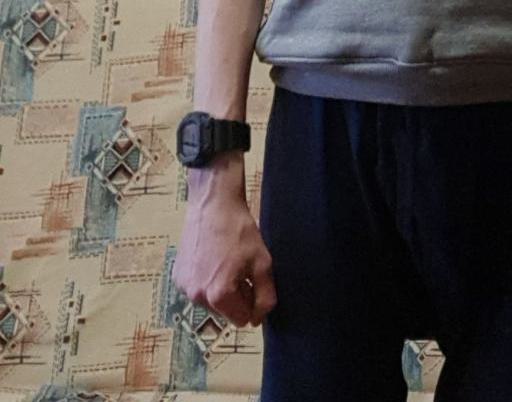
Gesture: no_gesture